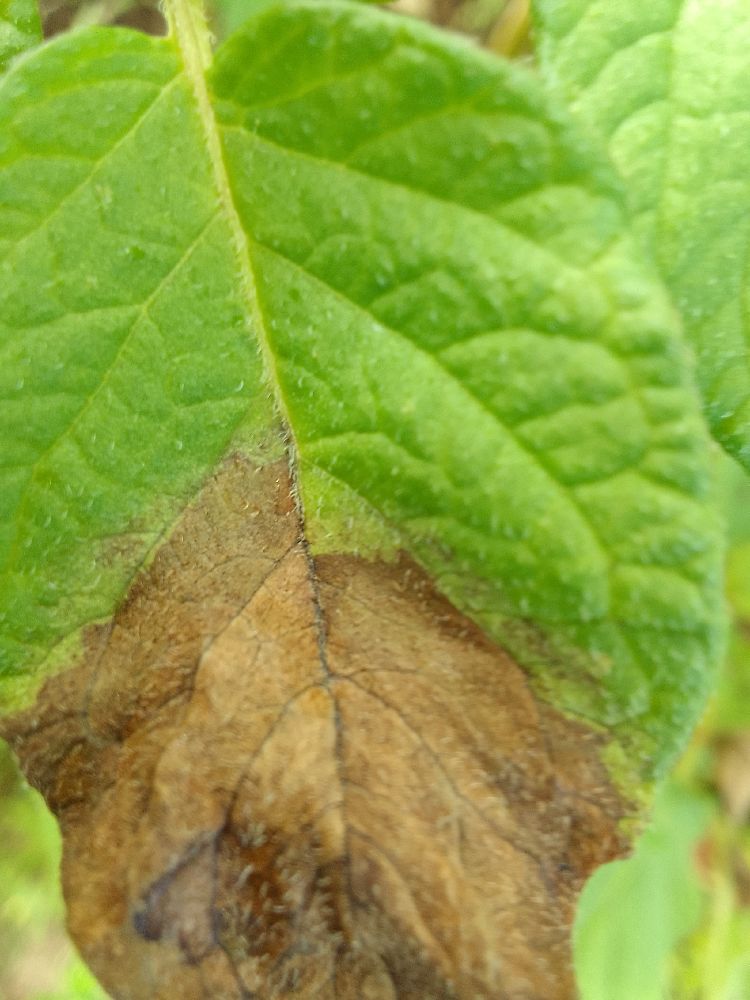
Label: Late blight